American Airlines Flight 11

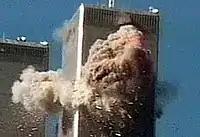
Jules Naudet filmed the impact of Flight 11 as it crashed into the North Tower of the World Trade Center.

At 8:37 a.m., Flight 11 began a rapid descent of 3,200 feet per minute toward New York City, gradually losing speed. Three minutes before impact, Atta completed his final turn toward Manhattan, flying south over the city in the direction of the World Trade Center. At 08:46, flight attendant Amy Sweeney panicked that her plane was "flying way too low" just as Atta deliberately crashed into the North Tower. The airplane, traveling about and loaded with around of jet fuel, struck the skyscraper's northern façade between floors 93 and 99, its nose impacting the 96th floor.